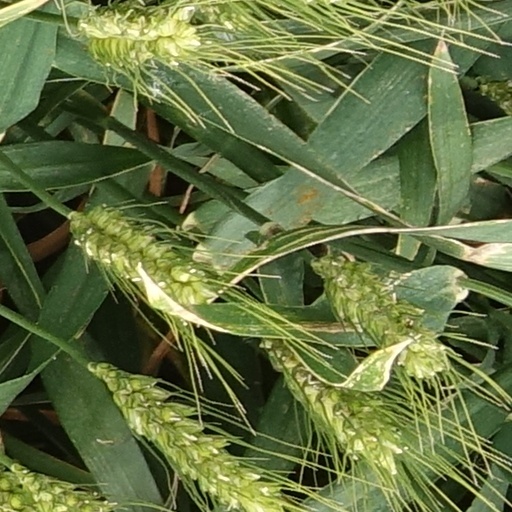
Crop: wheat